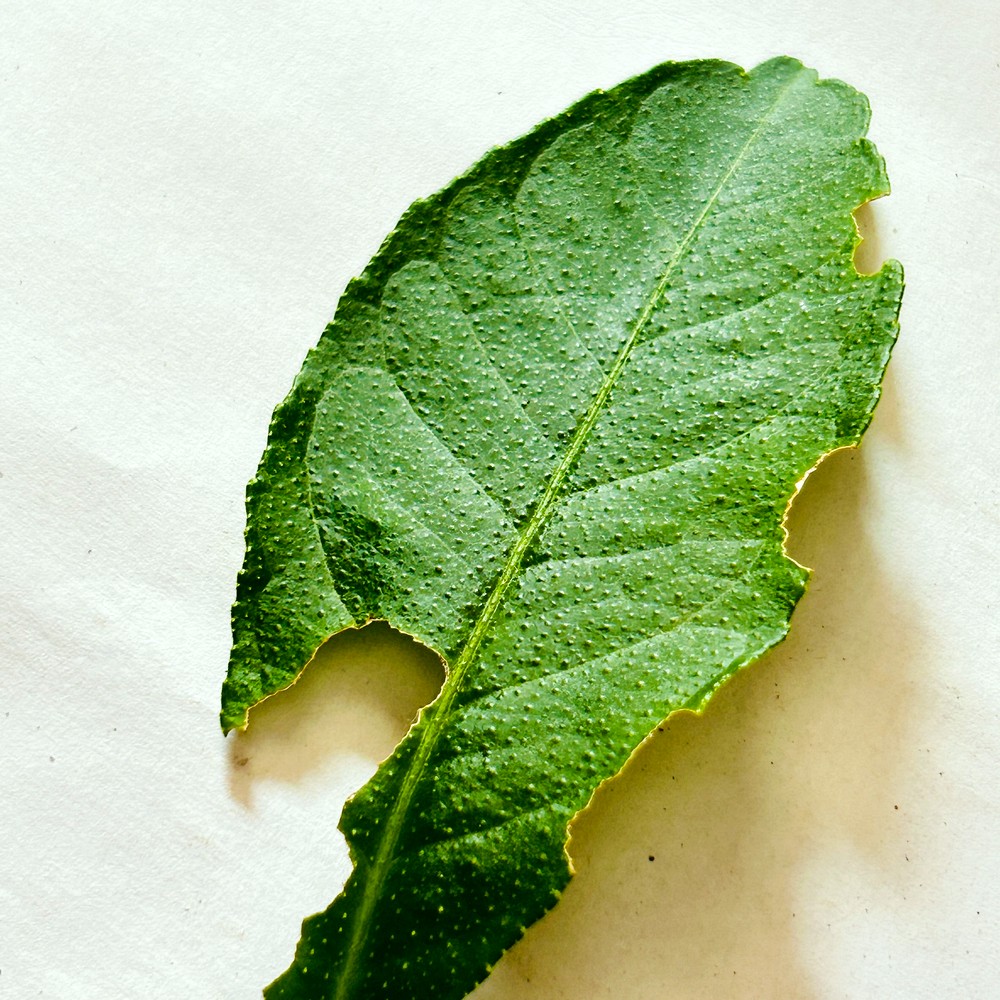
Label: Deficiency Leaf